Massachusetts House of Representatives' 33rd Middlesex district

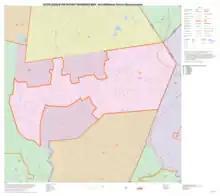
Map of Massachusetts House of Representatives' 33rd Middlesex district, based on the 2010 United States census.

Massachusetts House of Representatives' 33rd Middlesex district in the United States is one of 160 legislative districts included in the lower house of the Massachusetts General Court. It covers part of the city of Malden in Middlesex County. Since 2015, Steven Ultrino of the Democratic Party has represented the district.